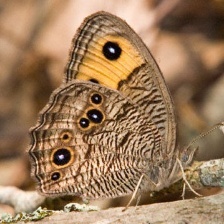
Species: COMMON WOOD-NYMPH
Butterfly family (ImageNet category): ringlet